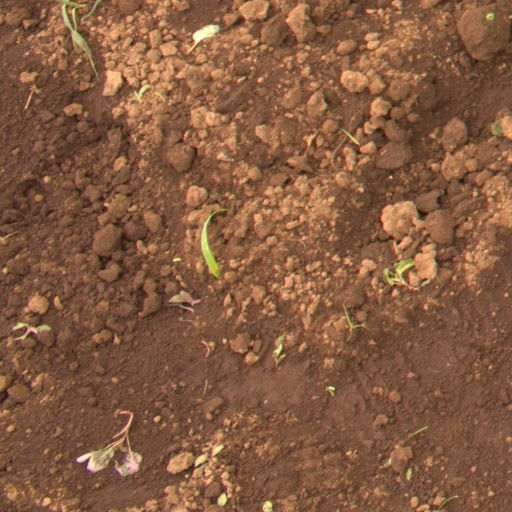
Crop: soybean